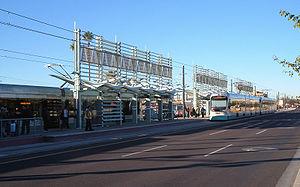
Alhambra est un quartier de la ville de Phoenix, dans l'État de l'Arizona aux États-Unis.